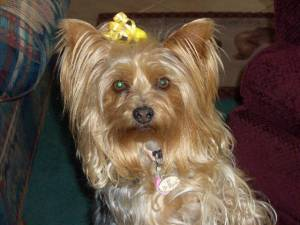
Breed: yorkshire terrier